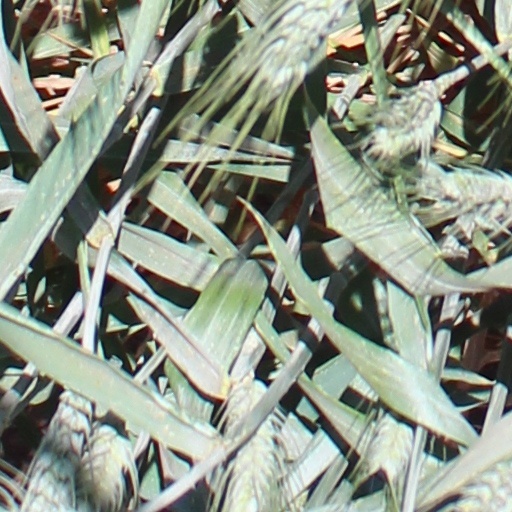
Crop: wheat